Belgium in World War II

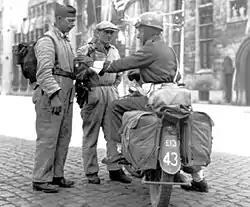
Members of the Belgian resistance with a Canadian soldier during the liberation of Bruges, 1944.

Belgium was run by a German military government under General Alexander von Falkenhausen and Eggert Reeder until July 1944, and then by Reichskommissar Josef Grohé until liberation. The German government levied the costs of the military occupation on the Belgians through taxes, while also demanding "external occupation costs" (or "Anti-Bolshevik charge") to support operations elsewhere. In total, Belgium was forced to pay nearly two-thirds of its national income for these charges, a figure equaling 5.7 billion Reichsmarks.